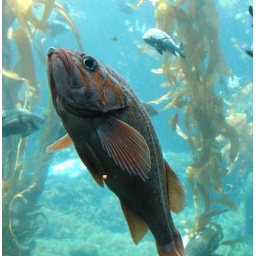
a fish in a kelp bed